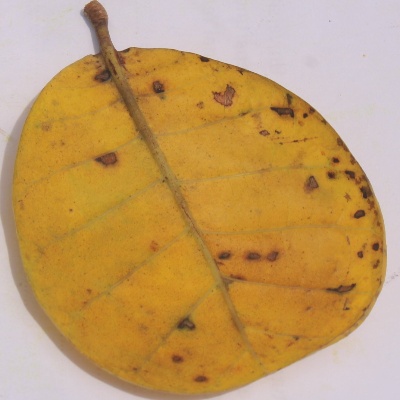
Crop: Cashew
Condition: anthracnose